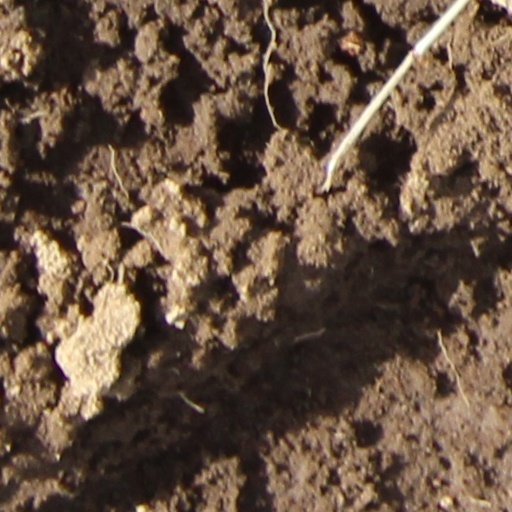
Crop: wheat